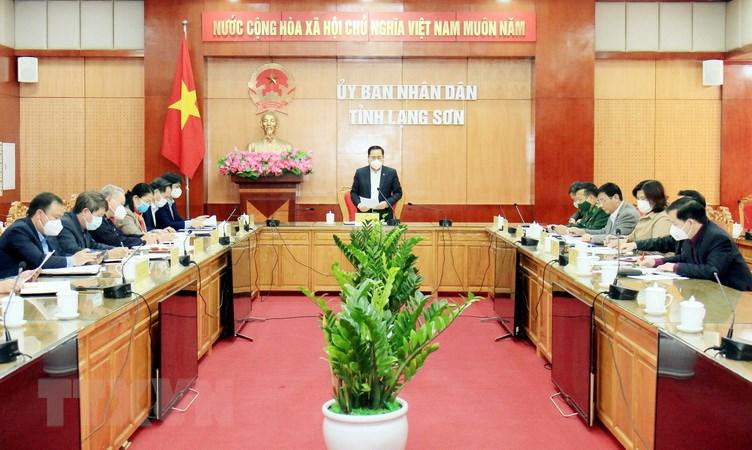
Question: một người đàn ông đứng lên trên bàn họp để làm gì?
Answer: để phát biểu trong buổi họp